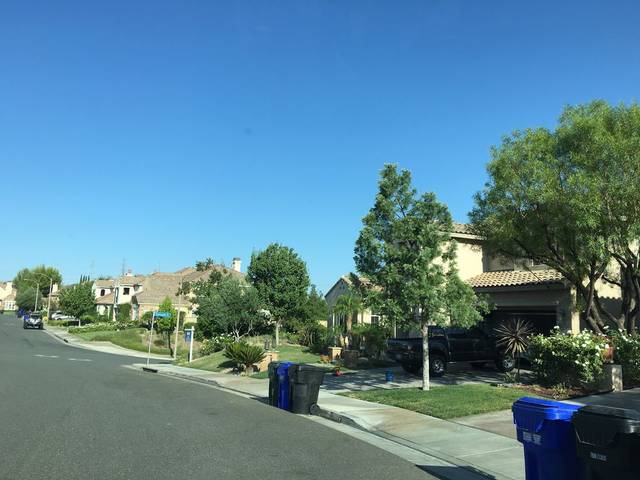
Region: Mexico
Coordinates: 34.406, -118.593